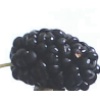
Label: mulberry